Kreischberg

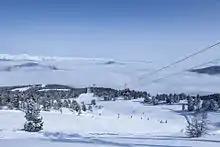
View from the 10-seater gondola at the Niedere Tauern.

The area includes the adjacent Rosenkranzhöhe and offers 40 kilometres of slopes altogether. In December 2013, Kreischberg was considered the first 10-seater gondola in Styria. Recently, the resort has been awarded multiple times for its high-quality slopes.